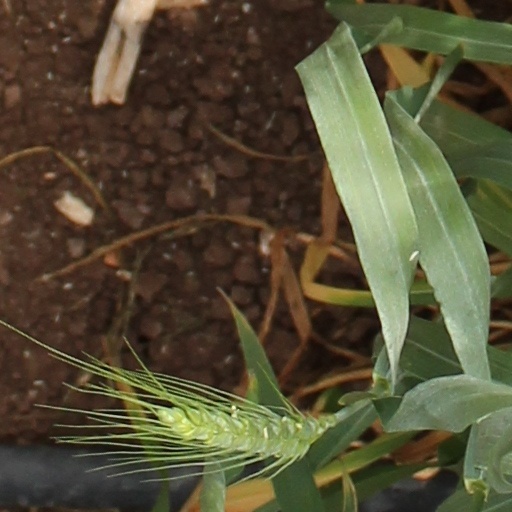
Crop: wheat